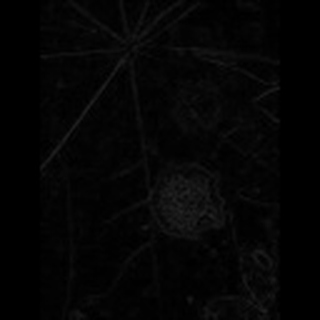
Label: cotton_target_spot